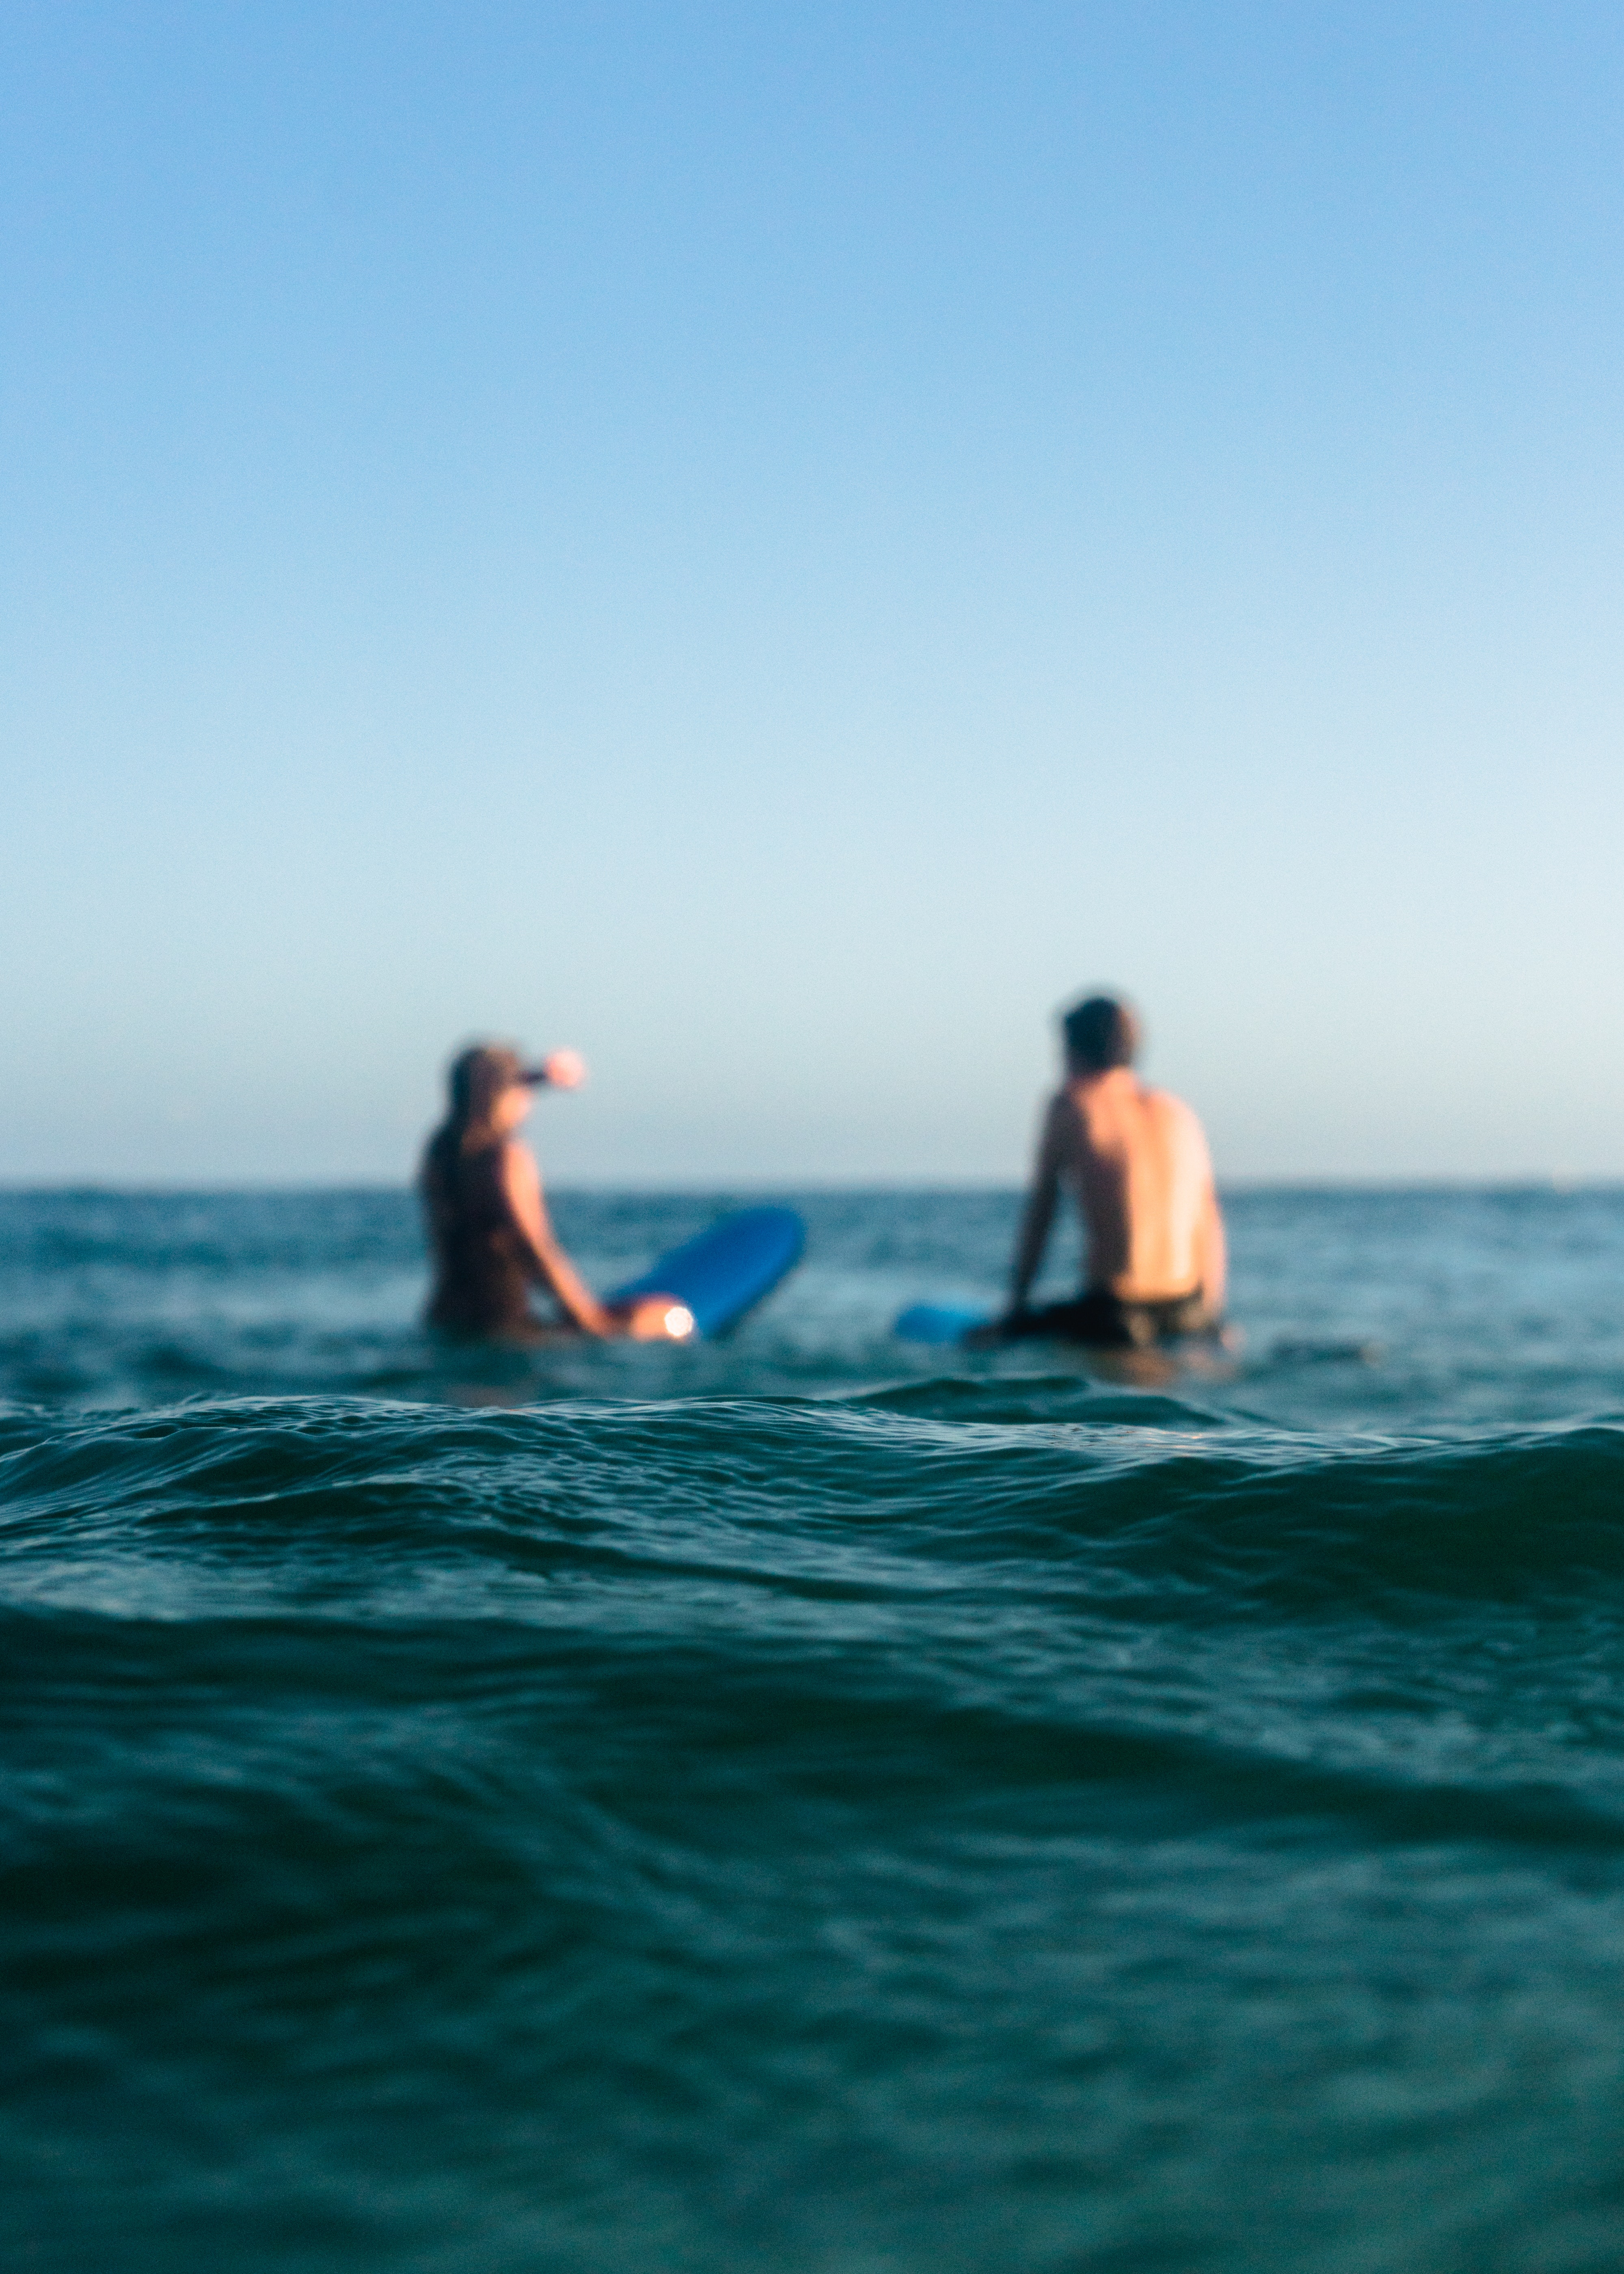
sea, water, body of water, ocean, wave, vacation, coastal and oceanic landforms, sky, wind wave, fun, horizon, summer, surface water sports, coast, calm, recreation, surfing equipment and supplies, leisure, surfboard